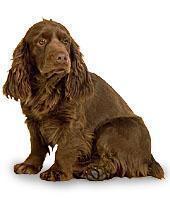
Sussex_spaniel